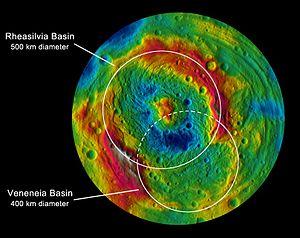
Cet article est une liste des plus grands cratères d'impact du système solaire. Pour une liste complète, voir Liste des Cratères du Système Solaire.